Doujinshi convention

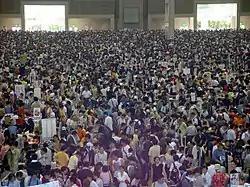
Comiket, pictured here in 2002, is the largest venue for the sale of "doujin" works.

A "doujinshi" convention is a type of event dedicated to the sale of "doujinshi", or self-published books (typically manga, collections of illustrations, or novels). These events are known in Japanese as "doujin sokubaikai" or "doujinshi sokubaikai". Thousands of "doujinshi" conventions take place in Japan every year. "Doujinshi" conventions can also be found in some other countries.